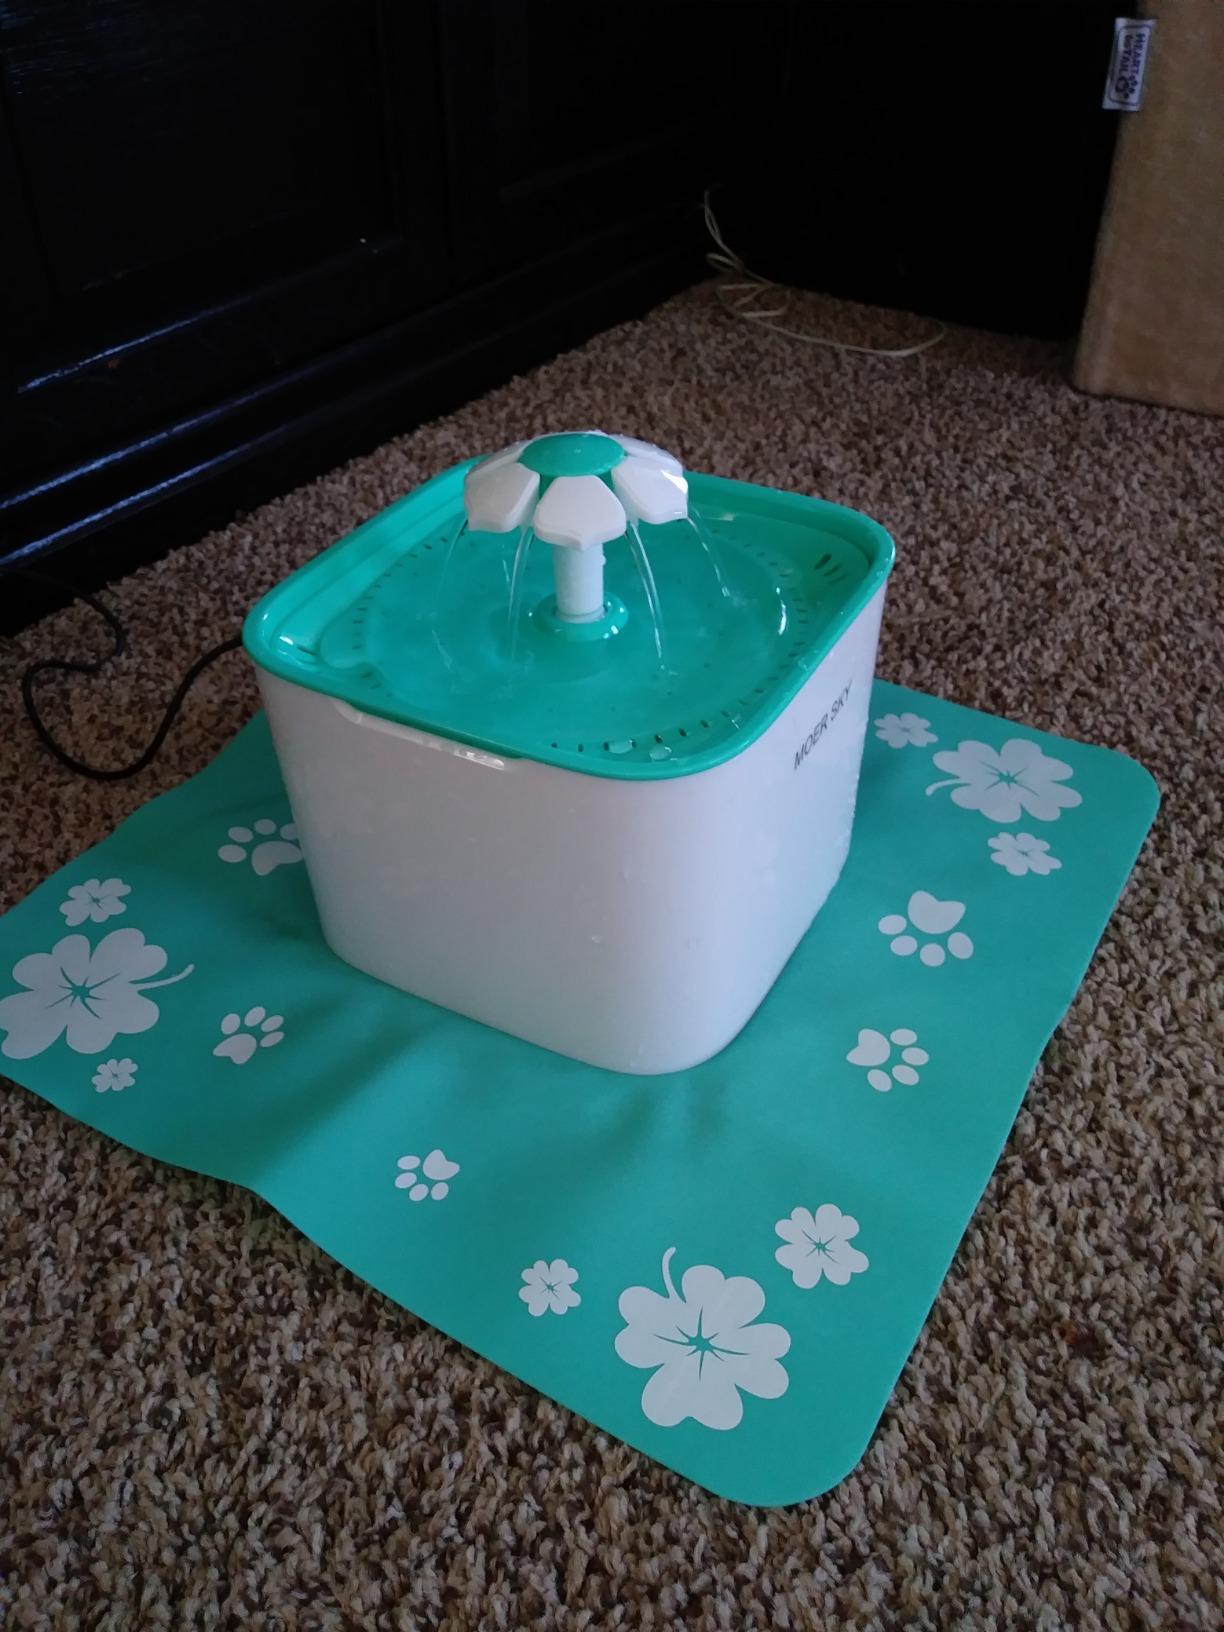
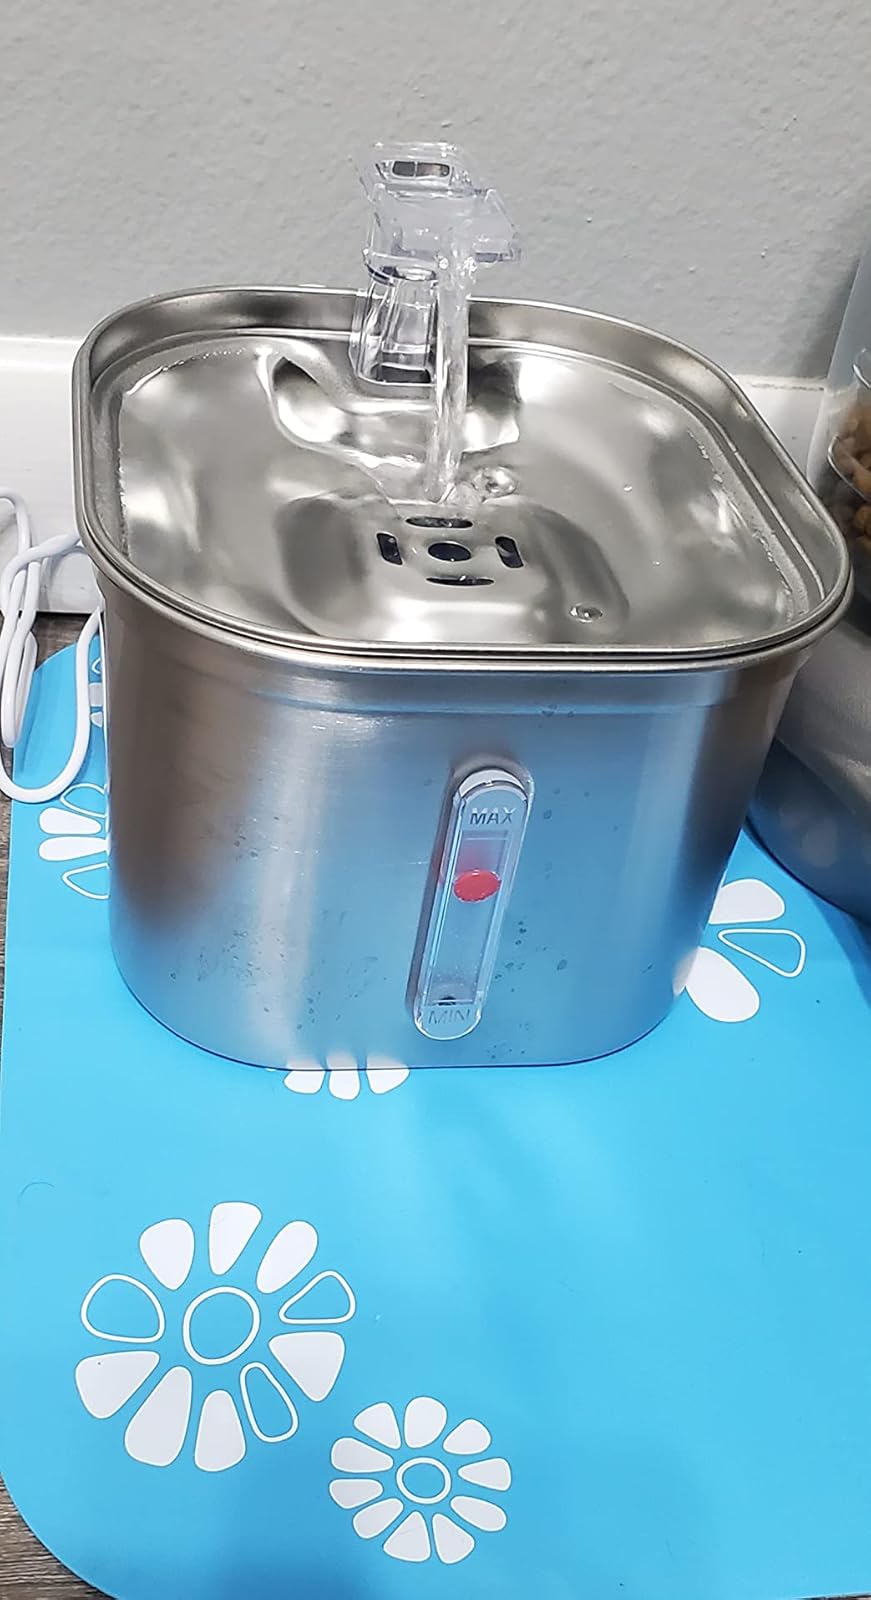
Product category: items_bowl
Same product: no